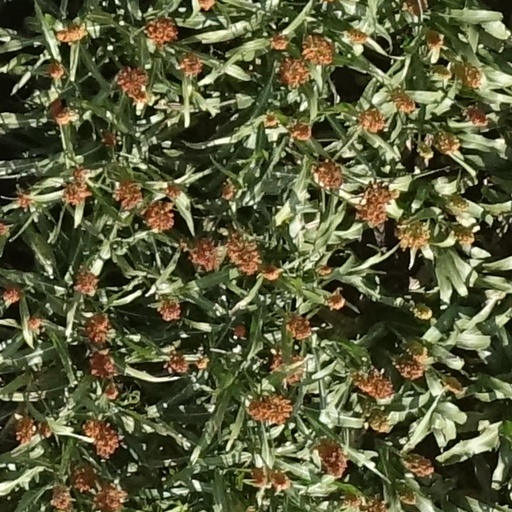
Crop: sorghum